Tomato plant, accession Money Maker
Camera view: bottom (45 deg); turntable rotation: 120 degrees
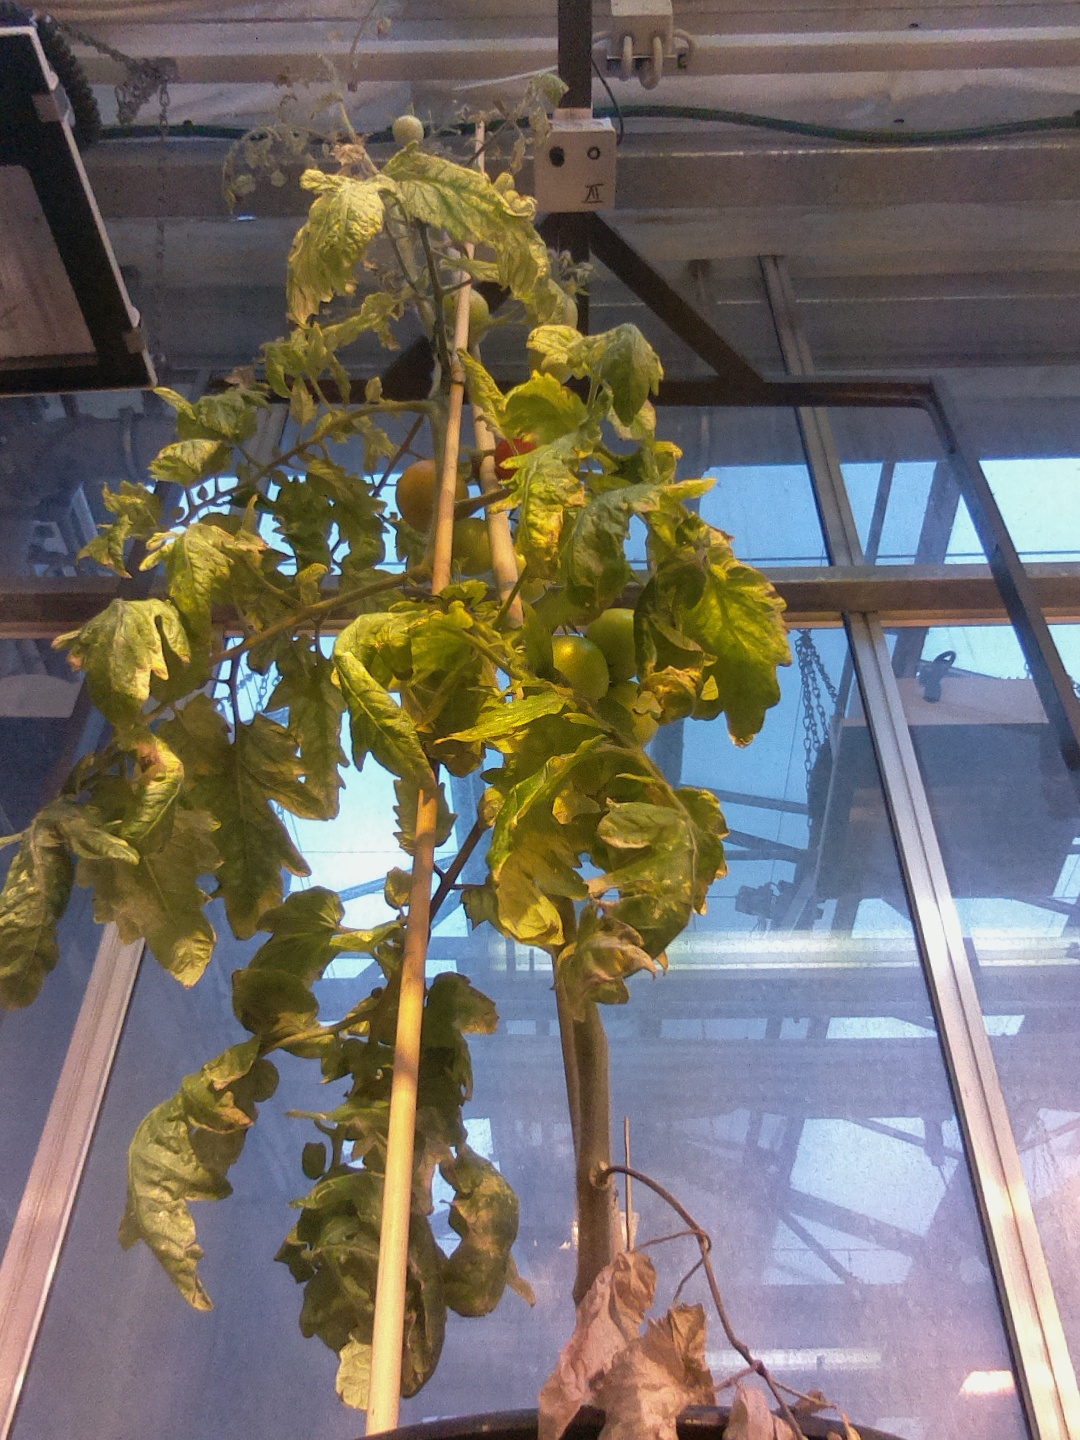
BBCH growth stage 81: 10%-20% of fruits show typical fully ripe color